Supercard of Honor XV

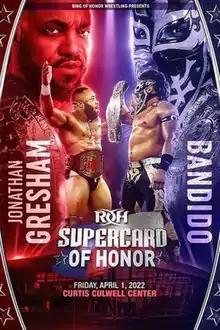
Promotional poster featuring Jonathan Gresham and Bandido

Supercard of Honor XV was a professional wrestling pay-per-view produced by American promotion Ring of Honor (ROH). It took place on April 1, 2022, at the Curtis Culwell Center in the Dallas suburb of Garland, Texas. It was the fifteenth event in the Supercard of Honor chronology, and the first edition since the G1 Supercard in 2019; 2020's planned Supercard of Honor XIV was canceled due to the COVID-19 pandemic. It was also ROH's first live event after a three month hiatus following Final Battle in December 2021, as well as the final event under the Sinclair Broadcasting Group's ownership before the completion of the promotion's March 2022 sale to All Elite Wrestling (AEW) president Tony Khan.